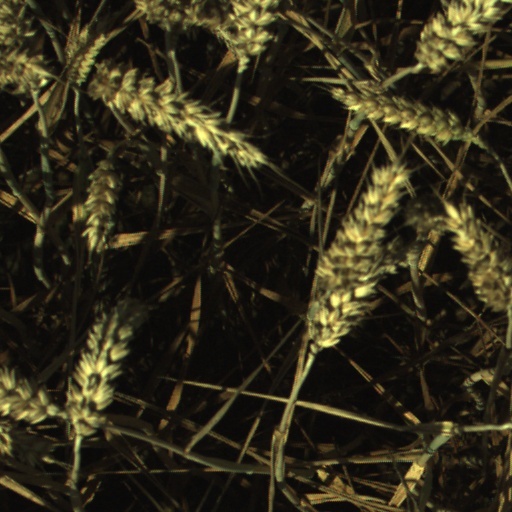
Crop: wheat